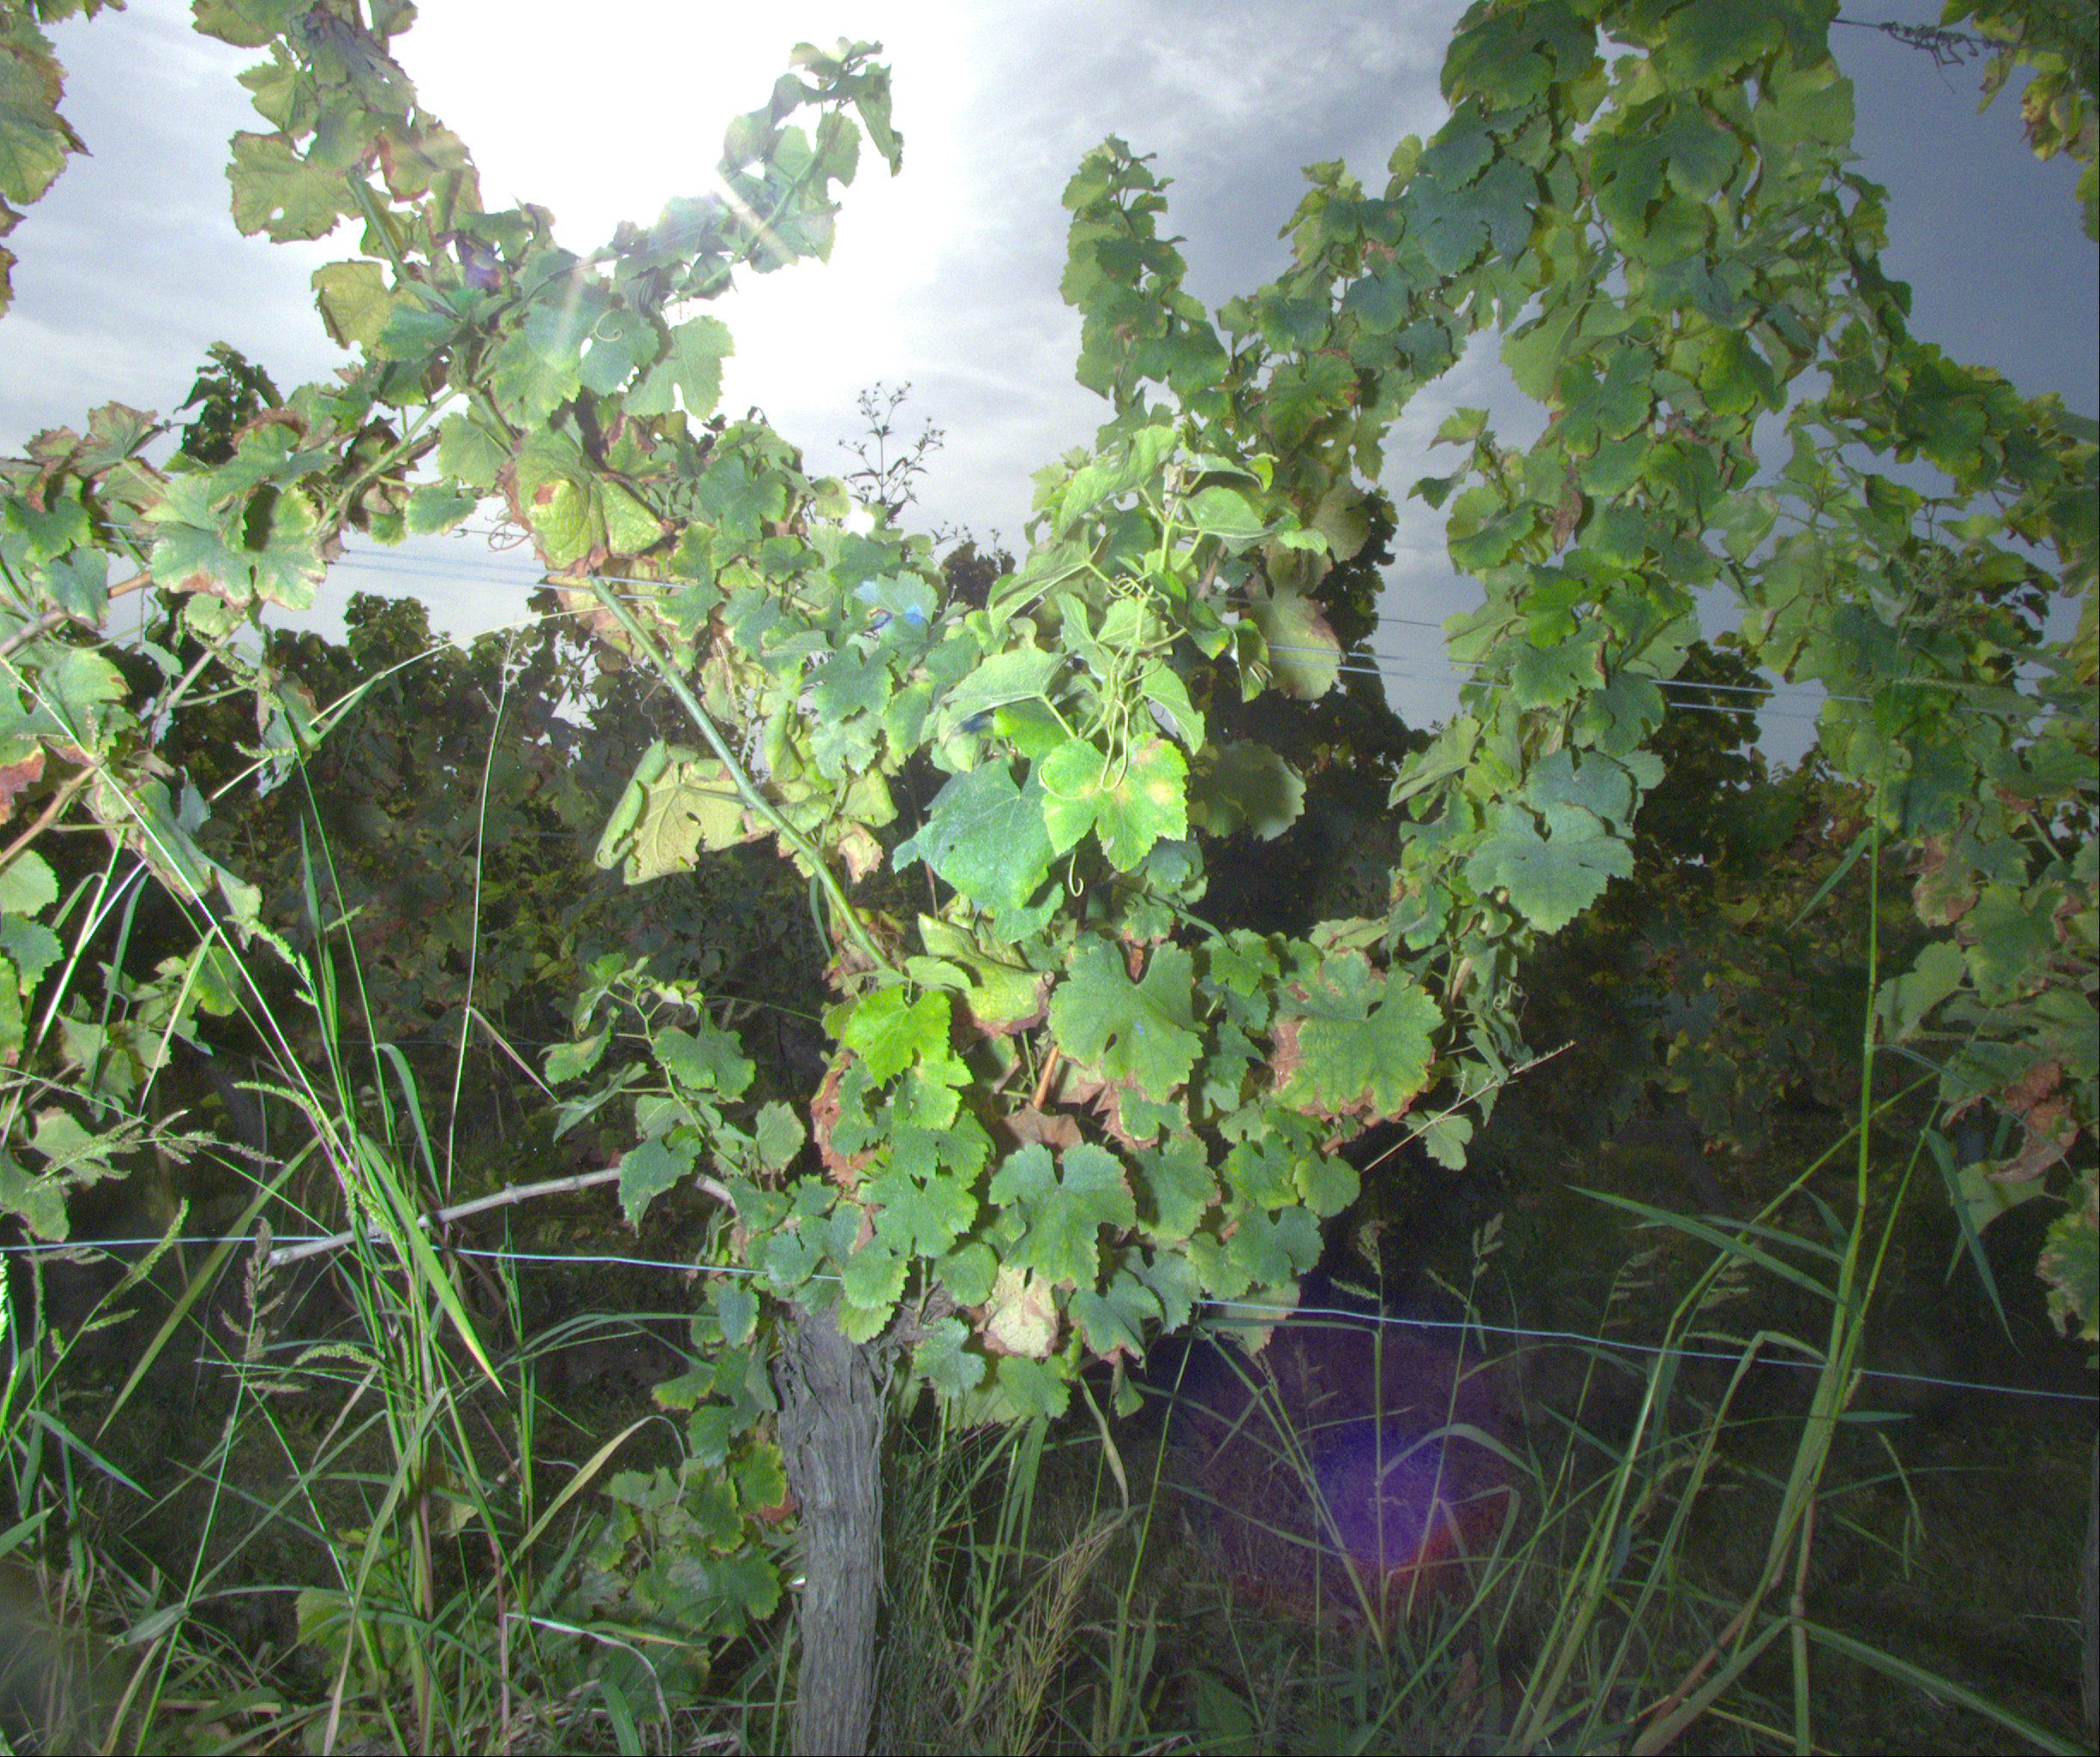
Grape variety: sauvignon-blanc
Disease: Flavescence dorée (fd)